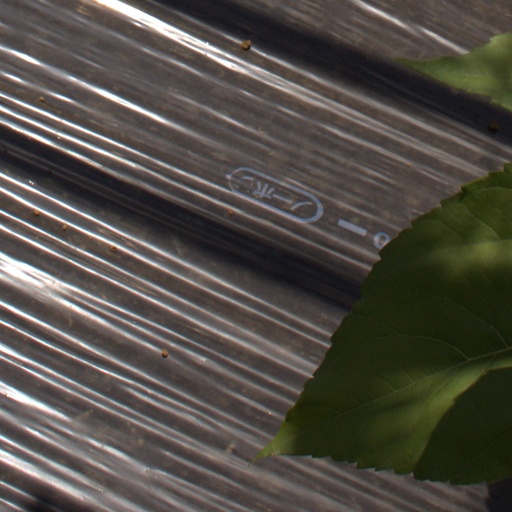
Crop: Jerusalem artichoke